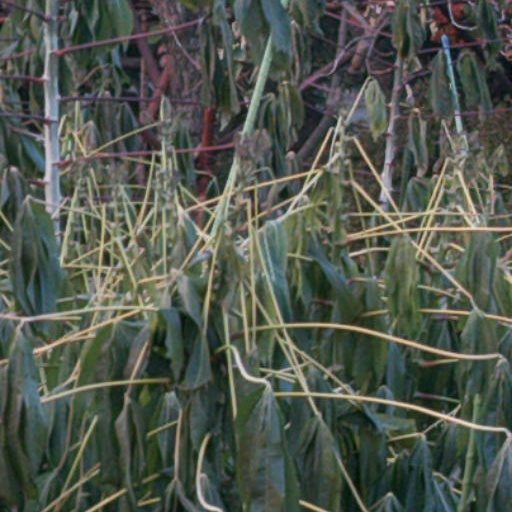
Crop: cassava